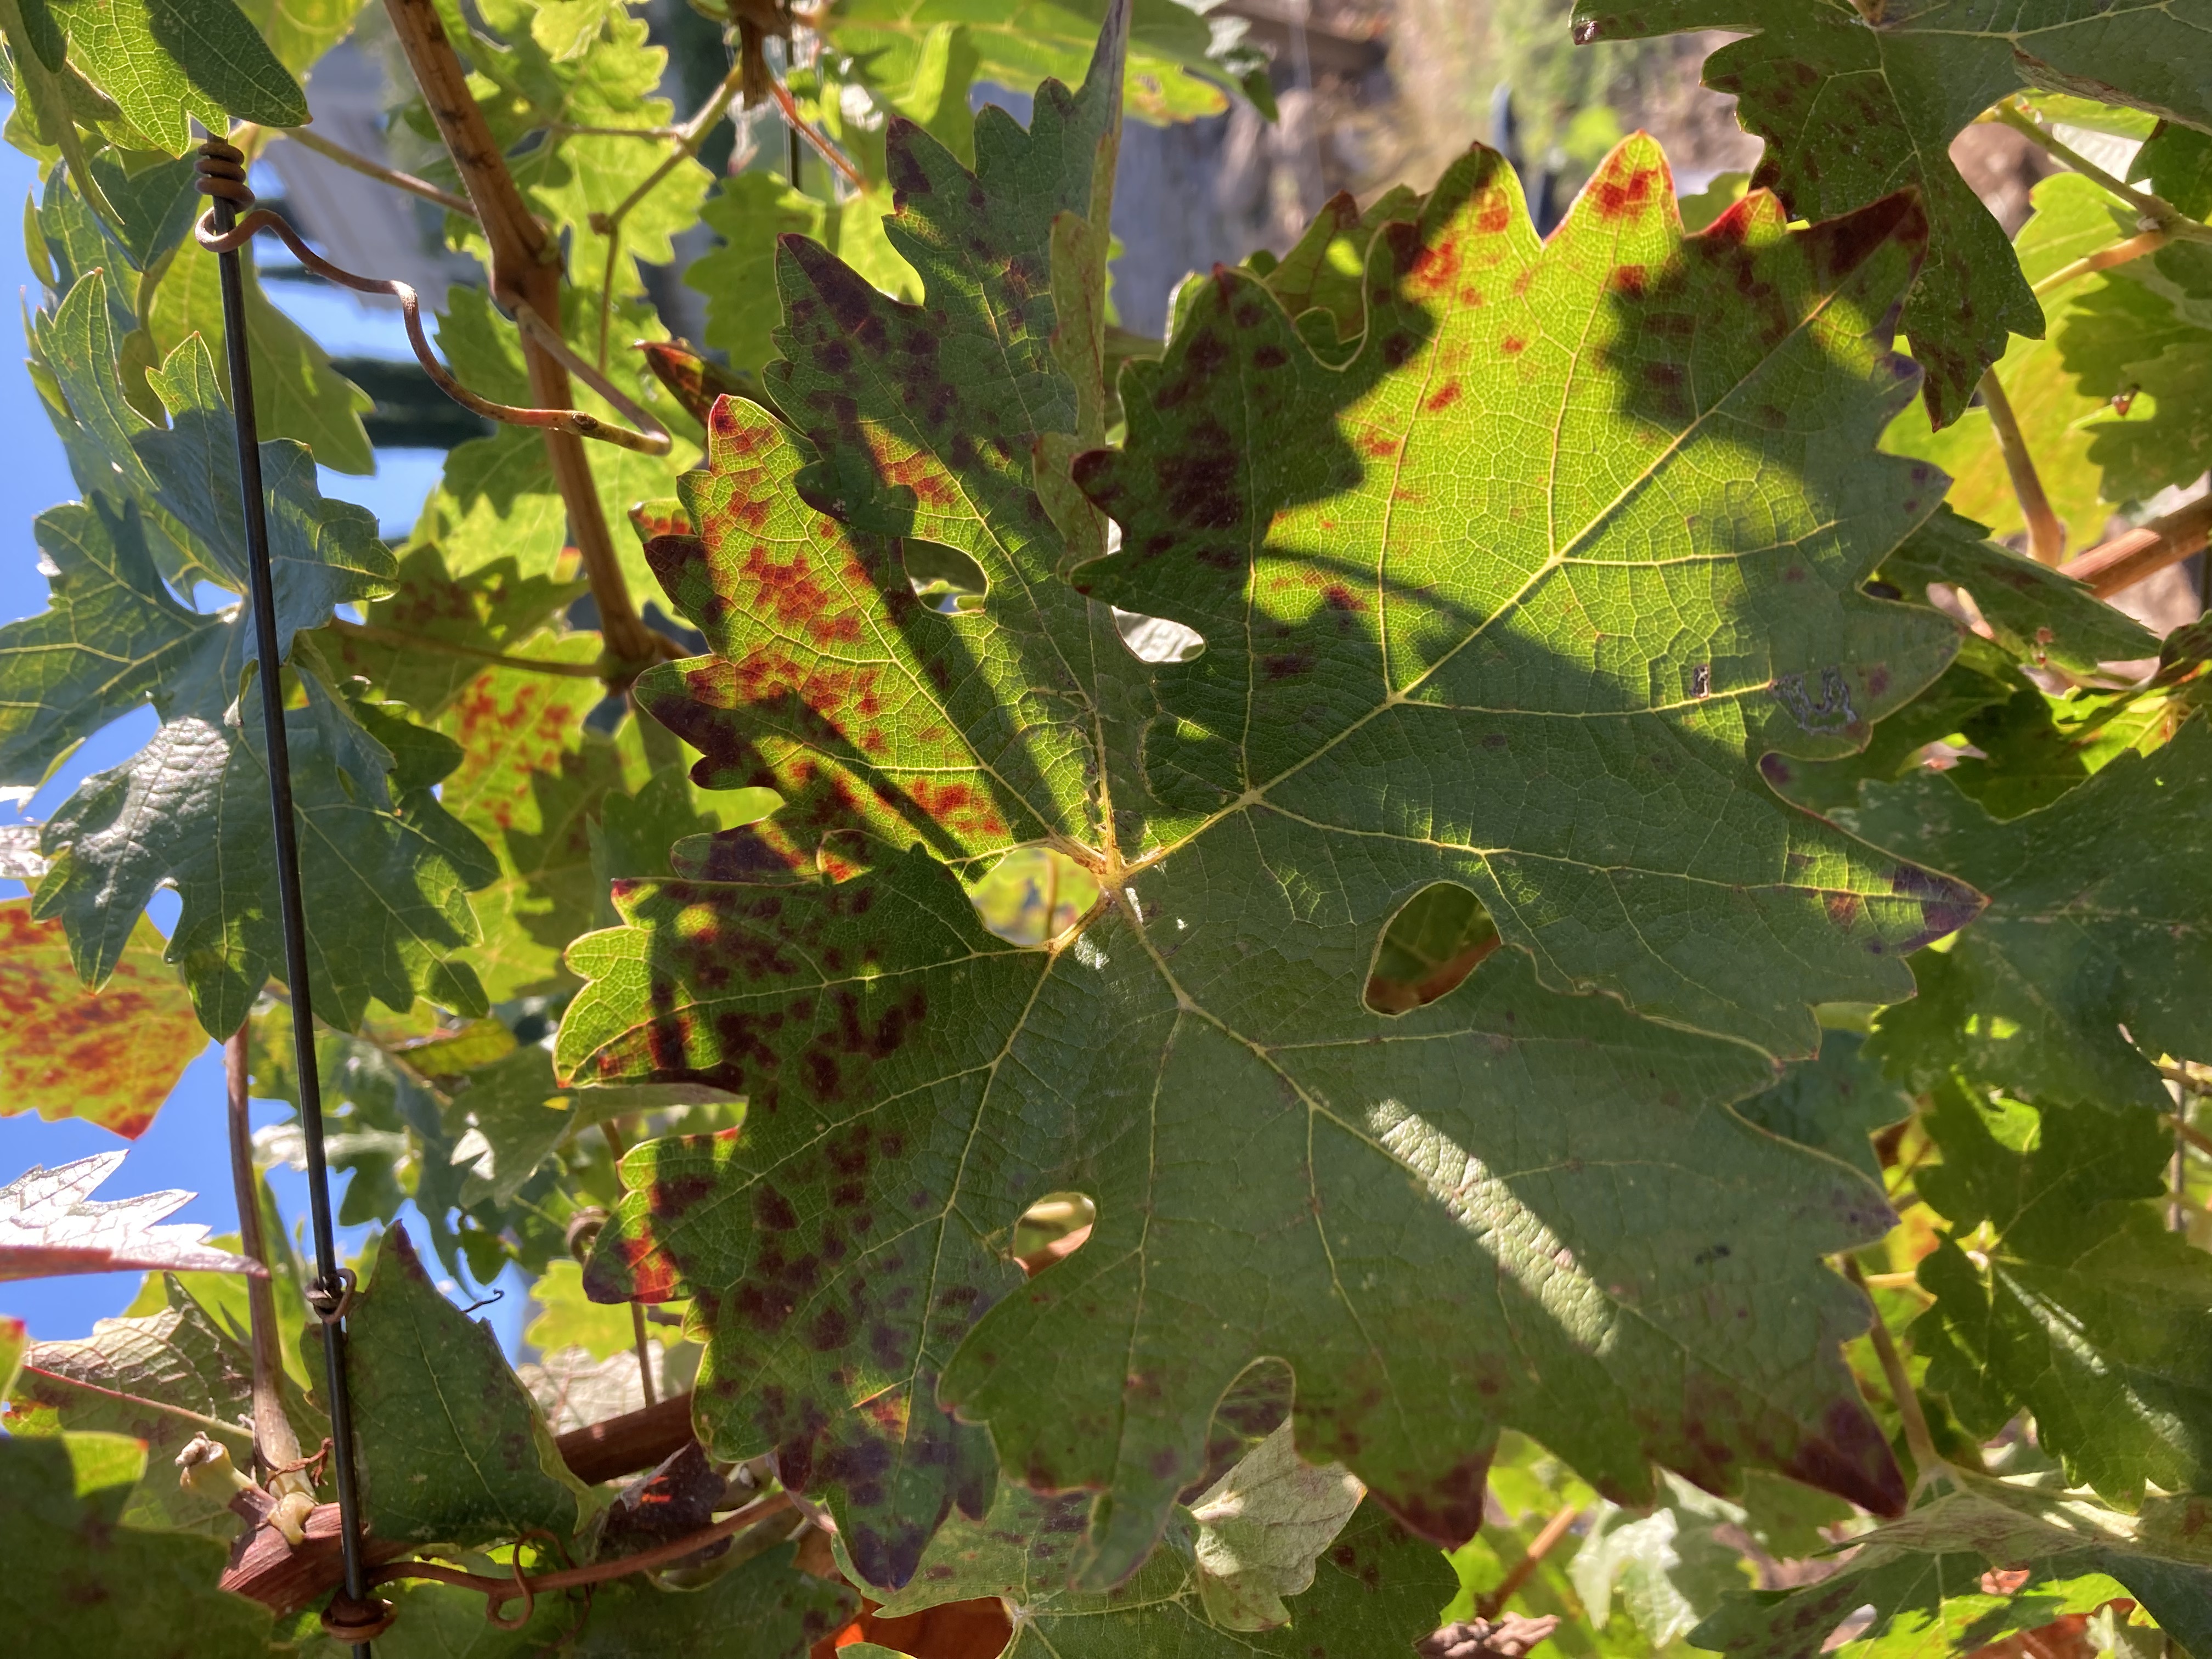
Label: Leafroll 3